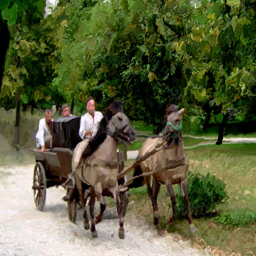
People are being pulled by horses in a buggy.
people riding on a carriage being led by two horses
Some people are horse riding with a small carriage.
Some people on a wagon of a horse drawn carriage
Two horses pulling a cart with three people and baggage.